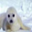
Label: seal